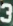
Number: 3